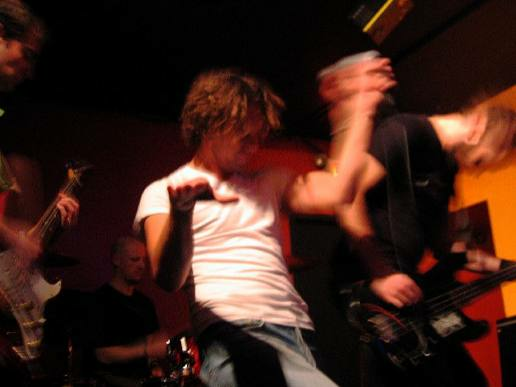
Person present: Yes